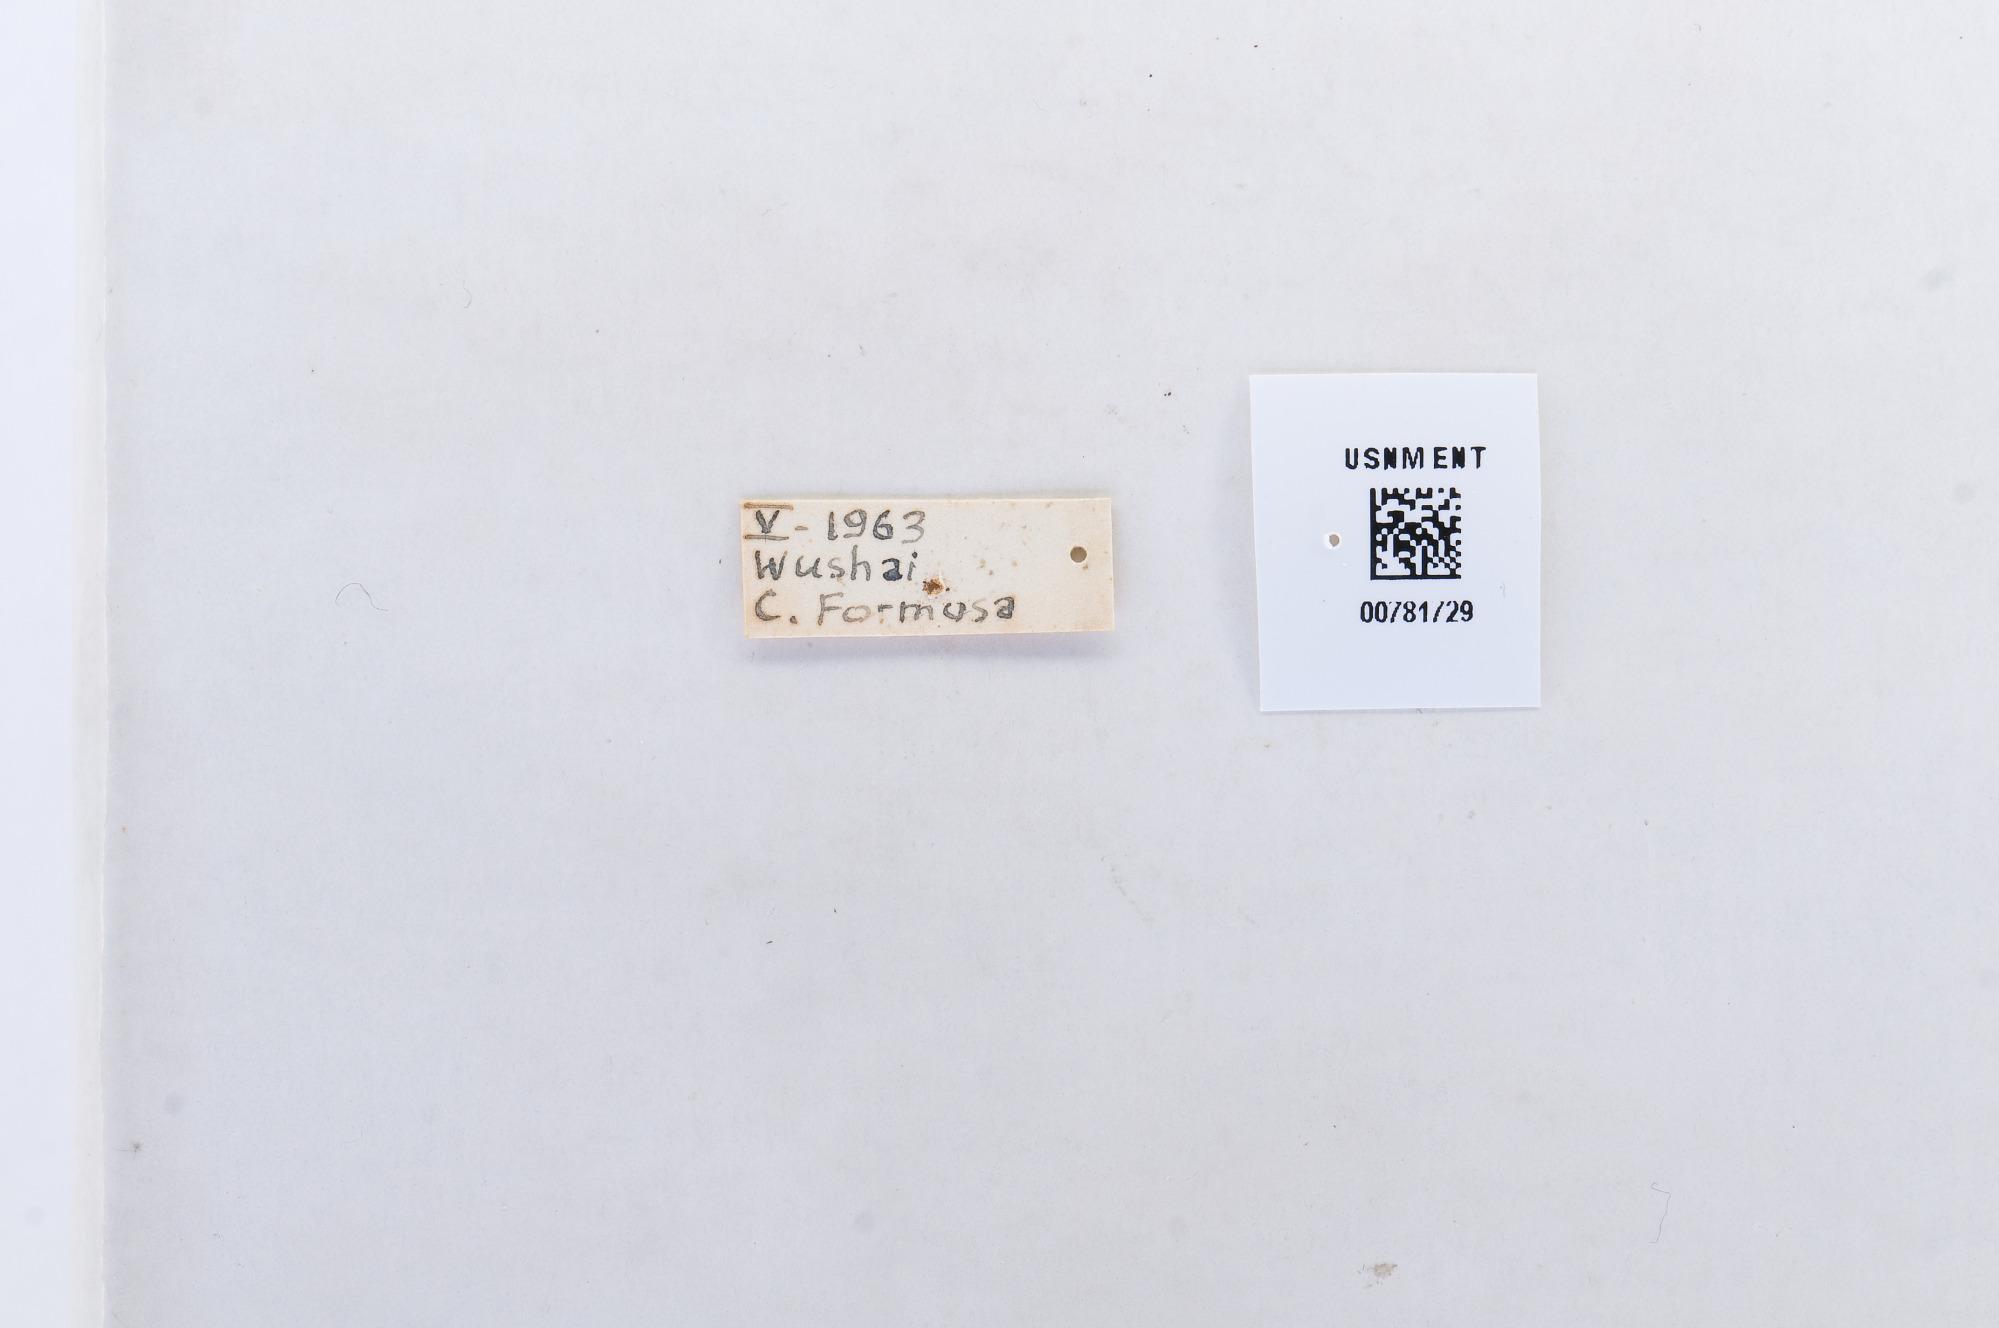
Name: Appias lyncida
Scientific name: Appias lyncida
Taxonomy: Animalia, Arthropoda, Hexapoda, Insecta, Lepidoptera, Pieridae, Pierinae